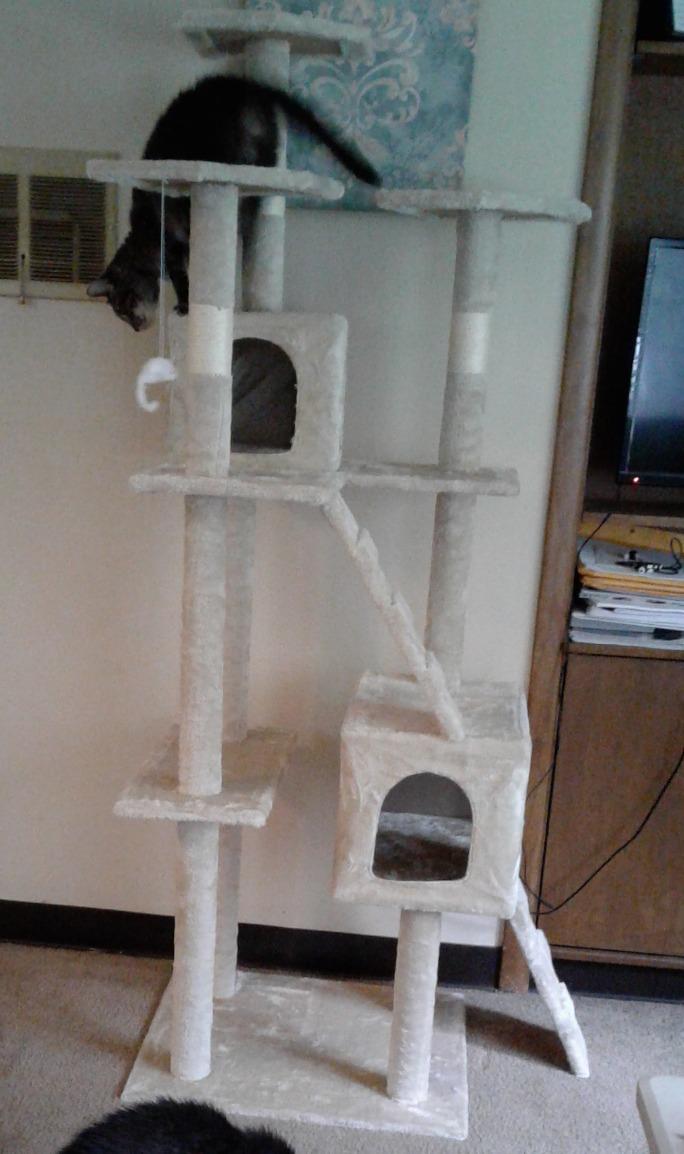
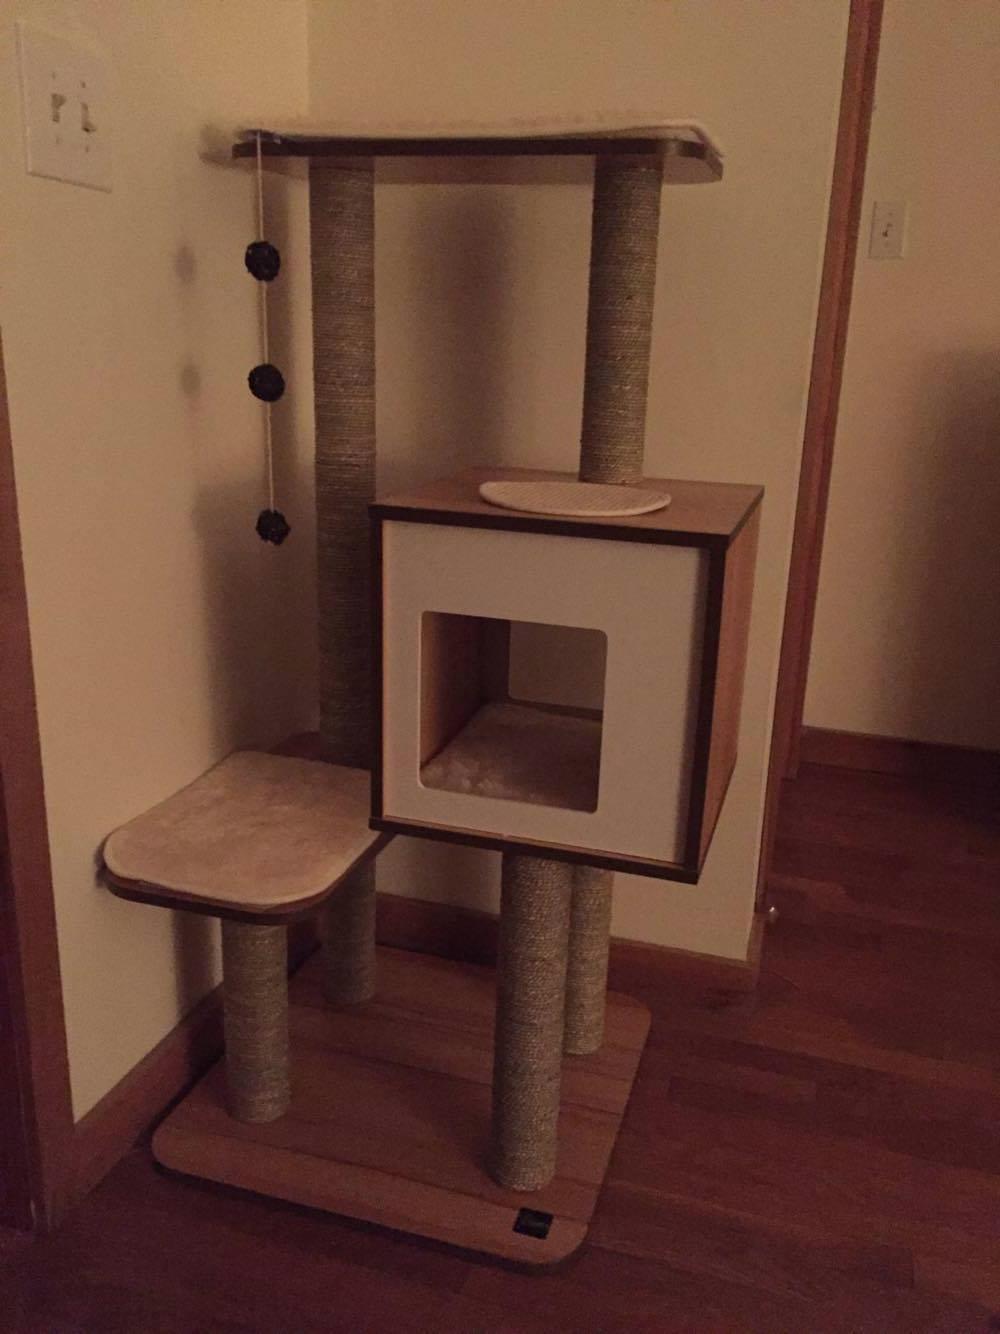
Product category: items_cat tree
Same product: no